Arum

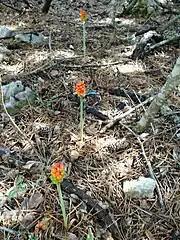
Arums in a forest at Vidova gora mountain, island of Brač, Croatia

The flowers are borne on a poker-shaped inflorescence called a spadix, which is partially enclosed in a spathe or leaf-like hood of varying colour. The flowers are hidden from sight, clustered at the base of the spadix with a ring of female flowers at the bottom and a ring of male flowers above them.